Henriette Jacoby

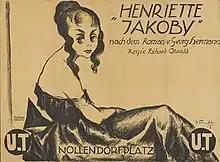

Henriette Jacoby is a 1918 German silent film directed by Richard Oswald and starring Mechthildis Thein, Conrad Veidt and Leo Connard. It is the sequel to "Jettchen Gebert's Story". It is a lost film.